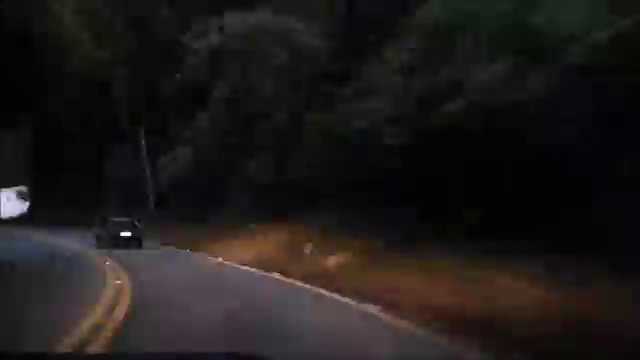
Fire: no
Smoke: no